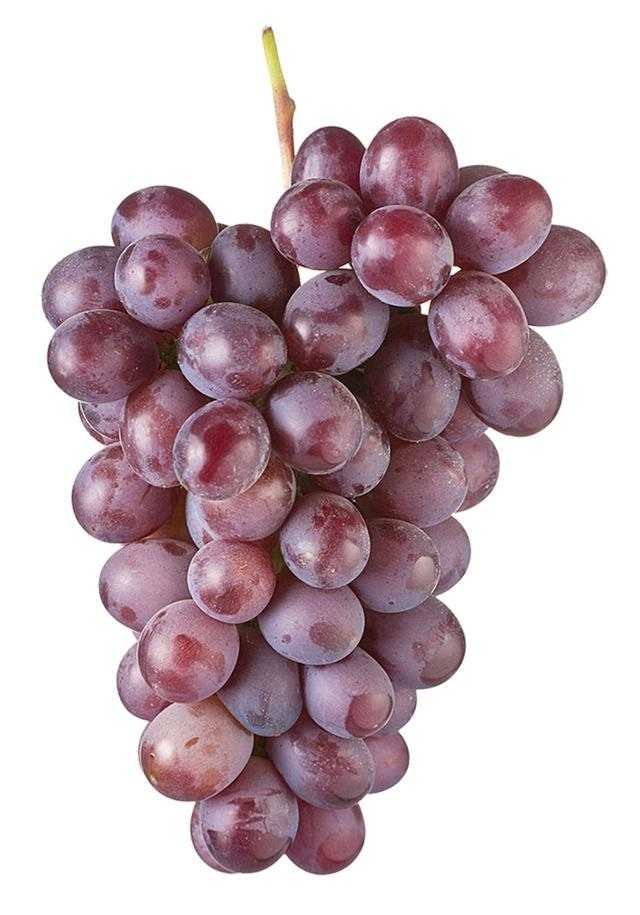
Label: Grapes